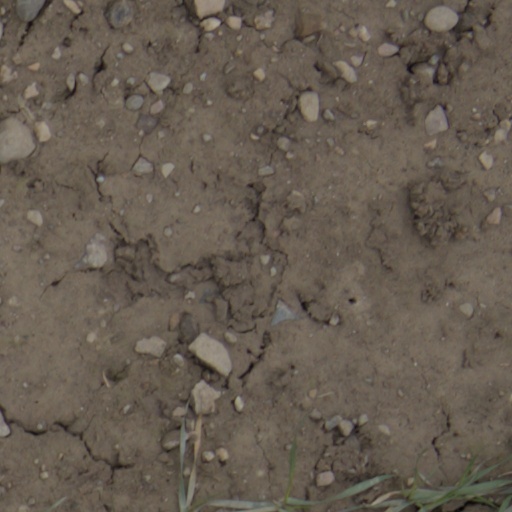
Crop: wheat